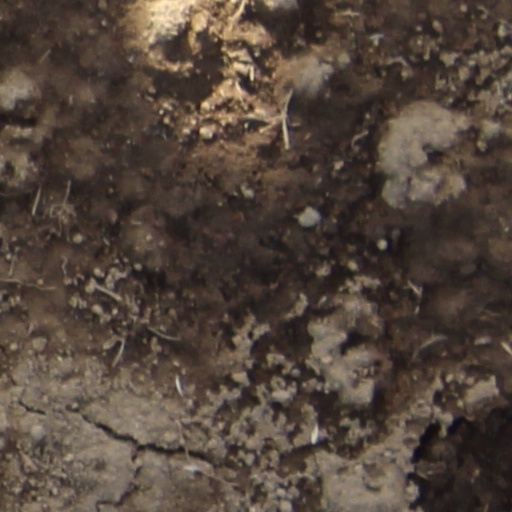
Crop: wheat